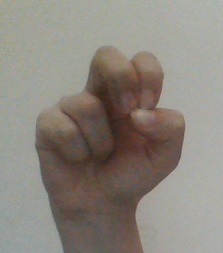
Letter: gaaf